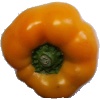
Label: Pepper Yellow 1